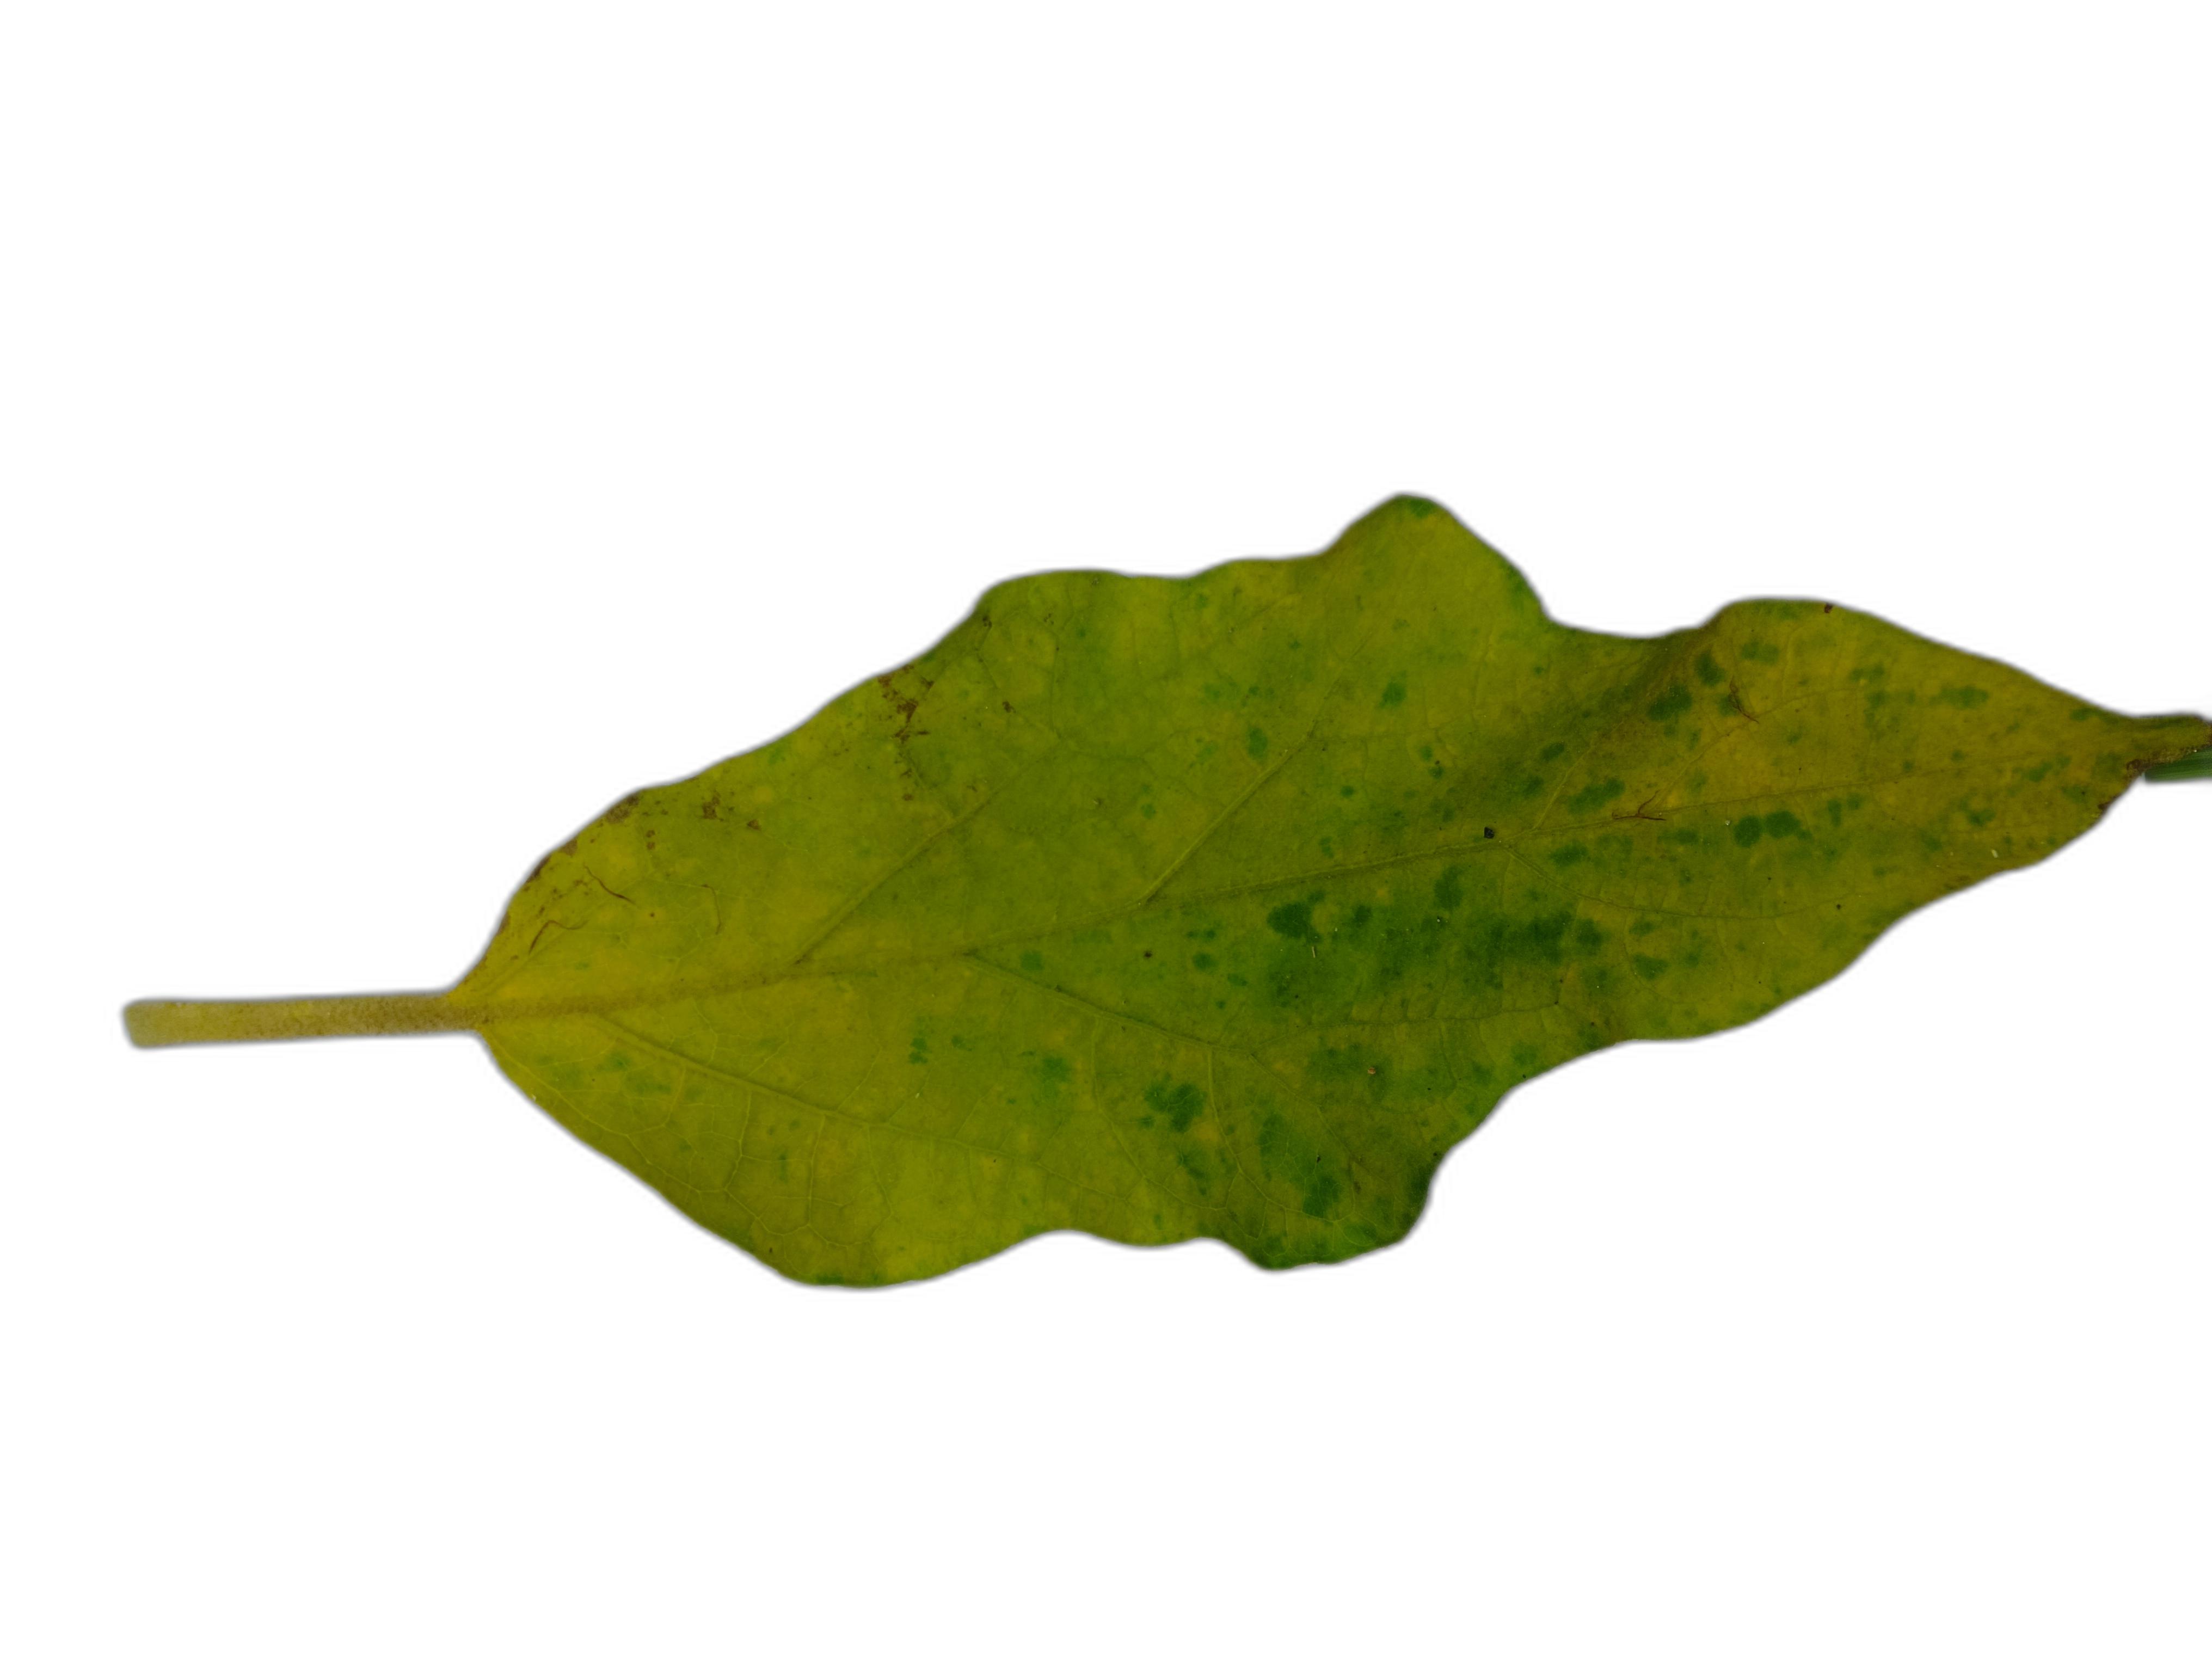
Label: Mosaic Virus Disease